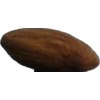
Label: Almonds 1